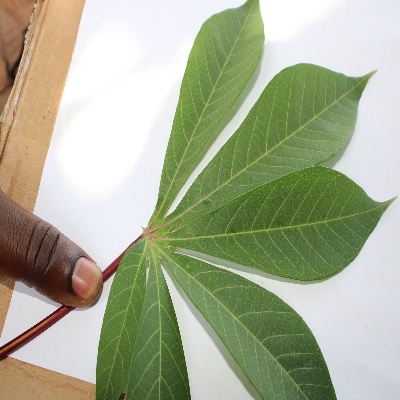
Crop: Cassava
Condition: healthy